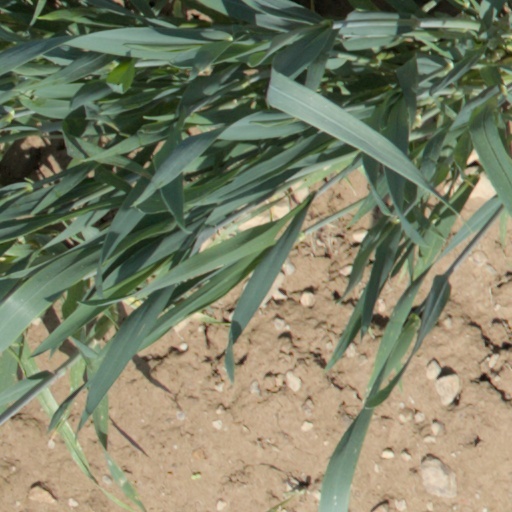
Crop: wheat